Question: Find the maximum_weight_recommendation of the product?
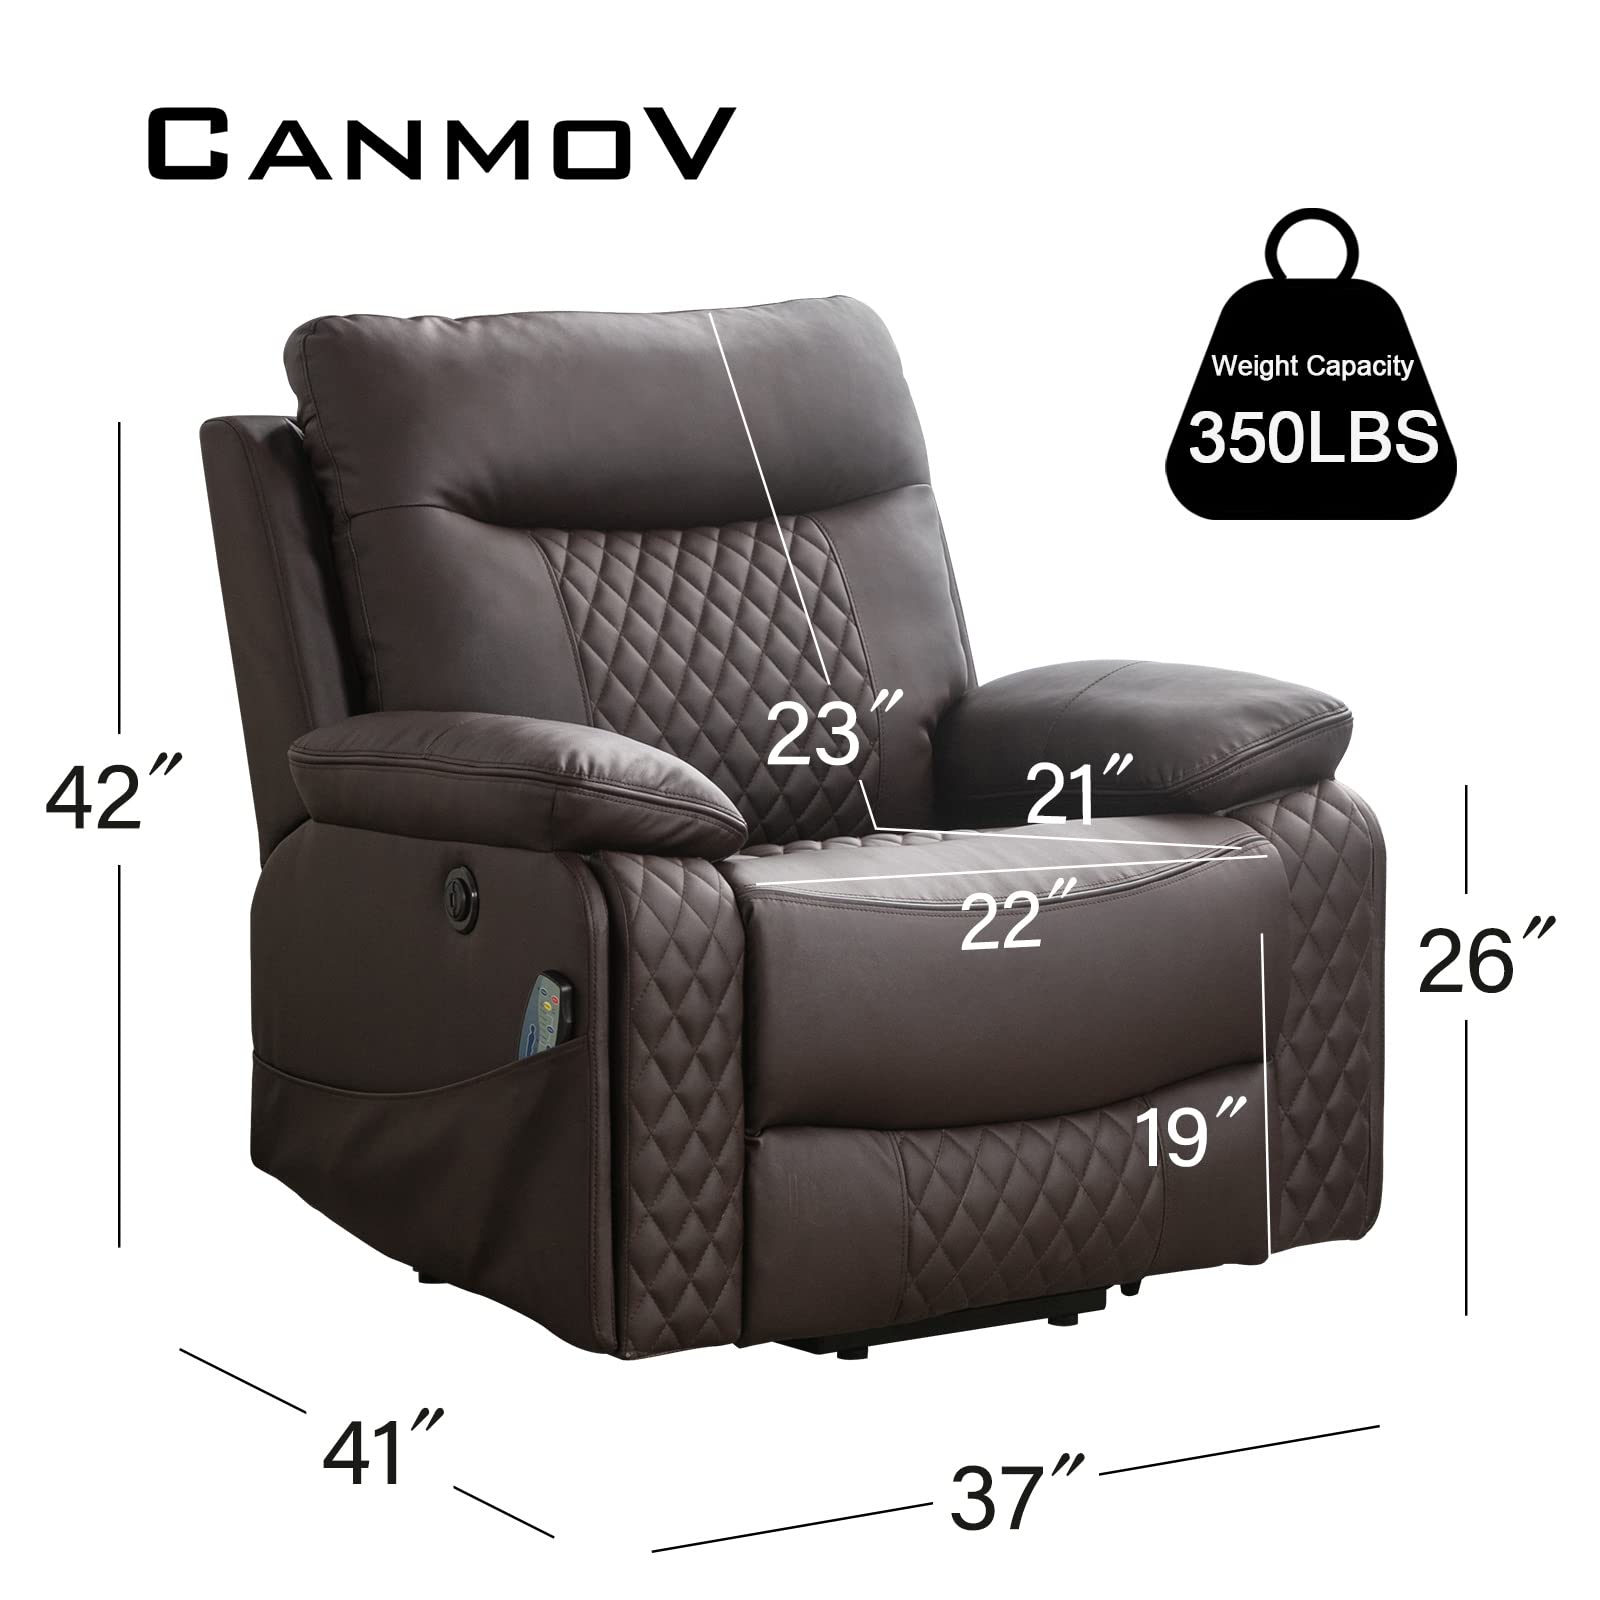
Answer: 350.0 pound